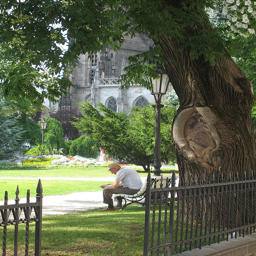
A person sitting on a bench by a tree.
A man sitting on a bench next to a tree.
A man sitting on a park bench near a tree and a fence.
An old man is sitting on a bench under a tree.
An old man sitting on a park bench under a tree.